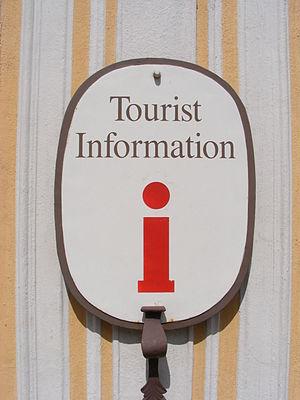
L'office de tourisme ou office du tourisme est un centre d'information dont la mission est « l'accueil, l'information et la promotion du tourisme » sur le territoire concerné à destination du public ou des visiteurs, allant des simples habitants locaux aux excursionnistes en passant par les touristes. L'objectif de la structure est de faciliter le séjour touristique des visiteurs. Cette structure publique dans la plupart des pays est généralement située dans un ou plusieurs points stratégiques du territoire, notamment où le flux de personnes est important tels qu'une gare, un port, un aéroport.